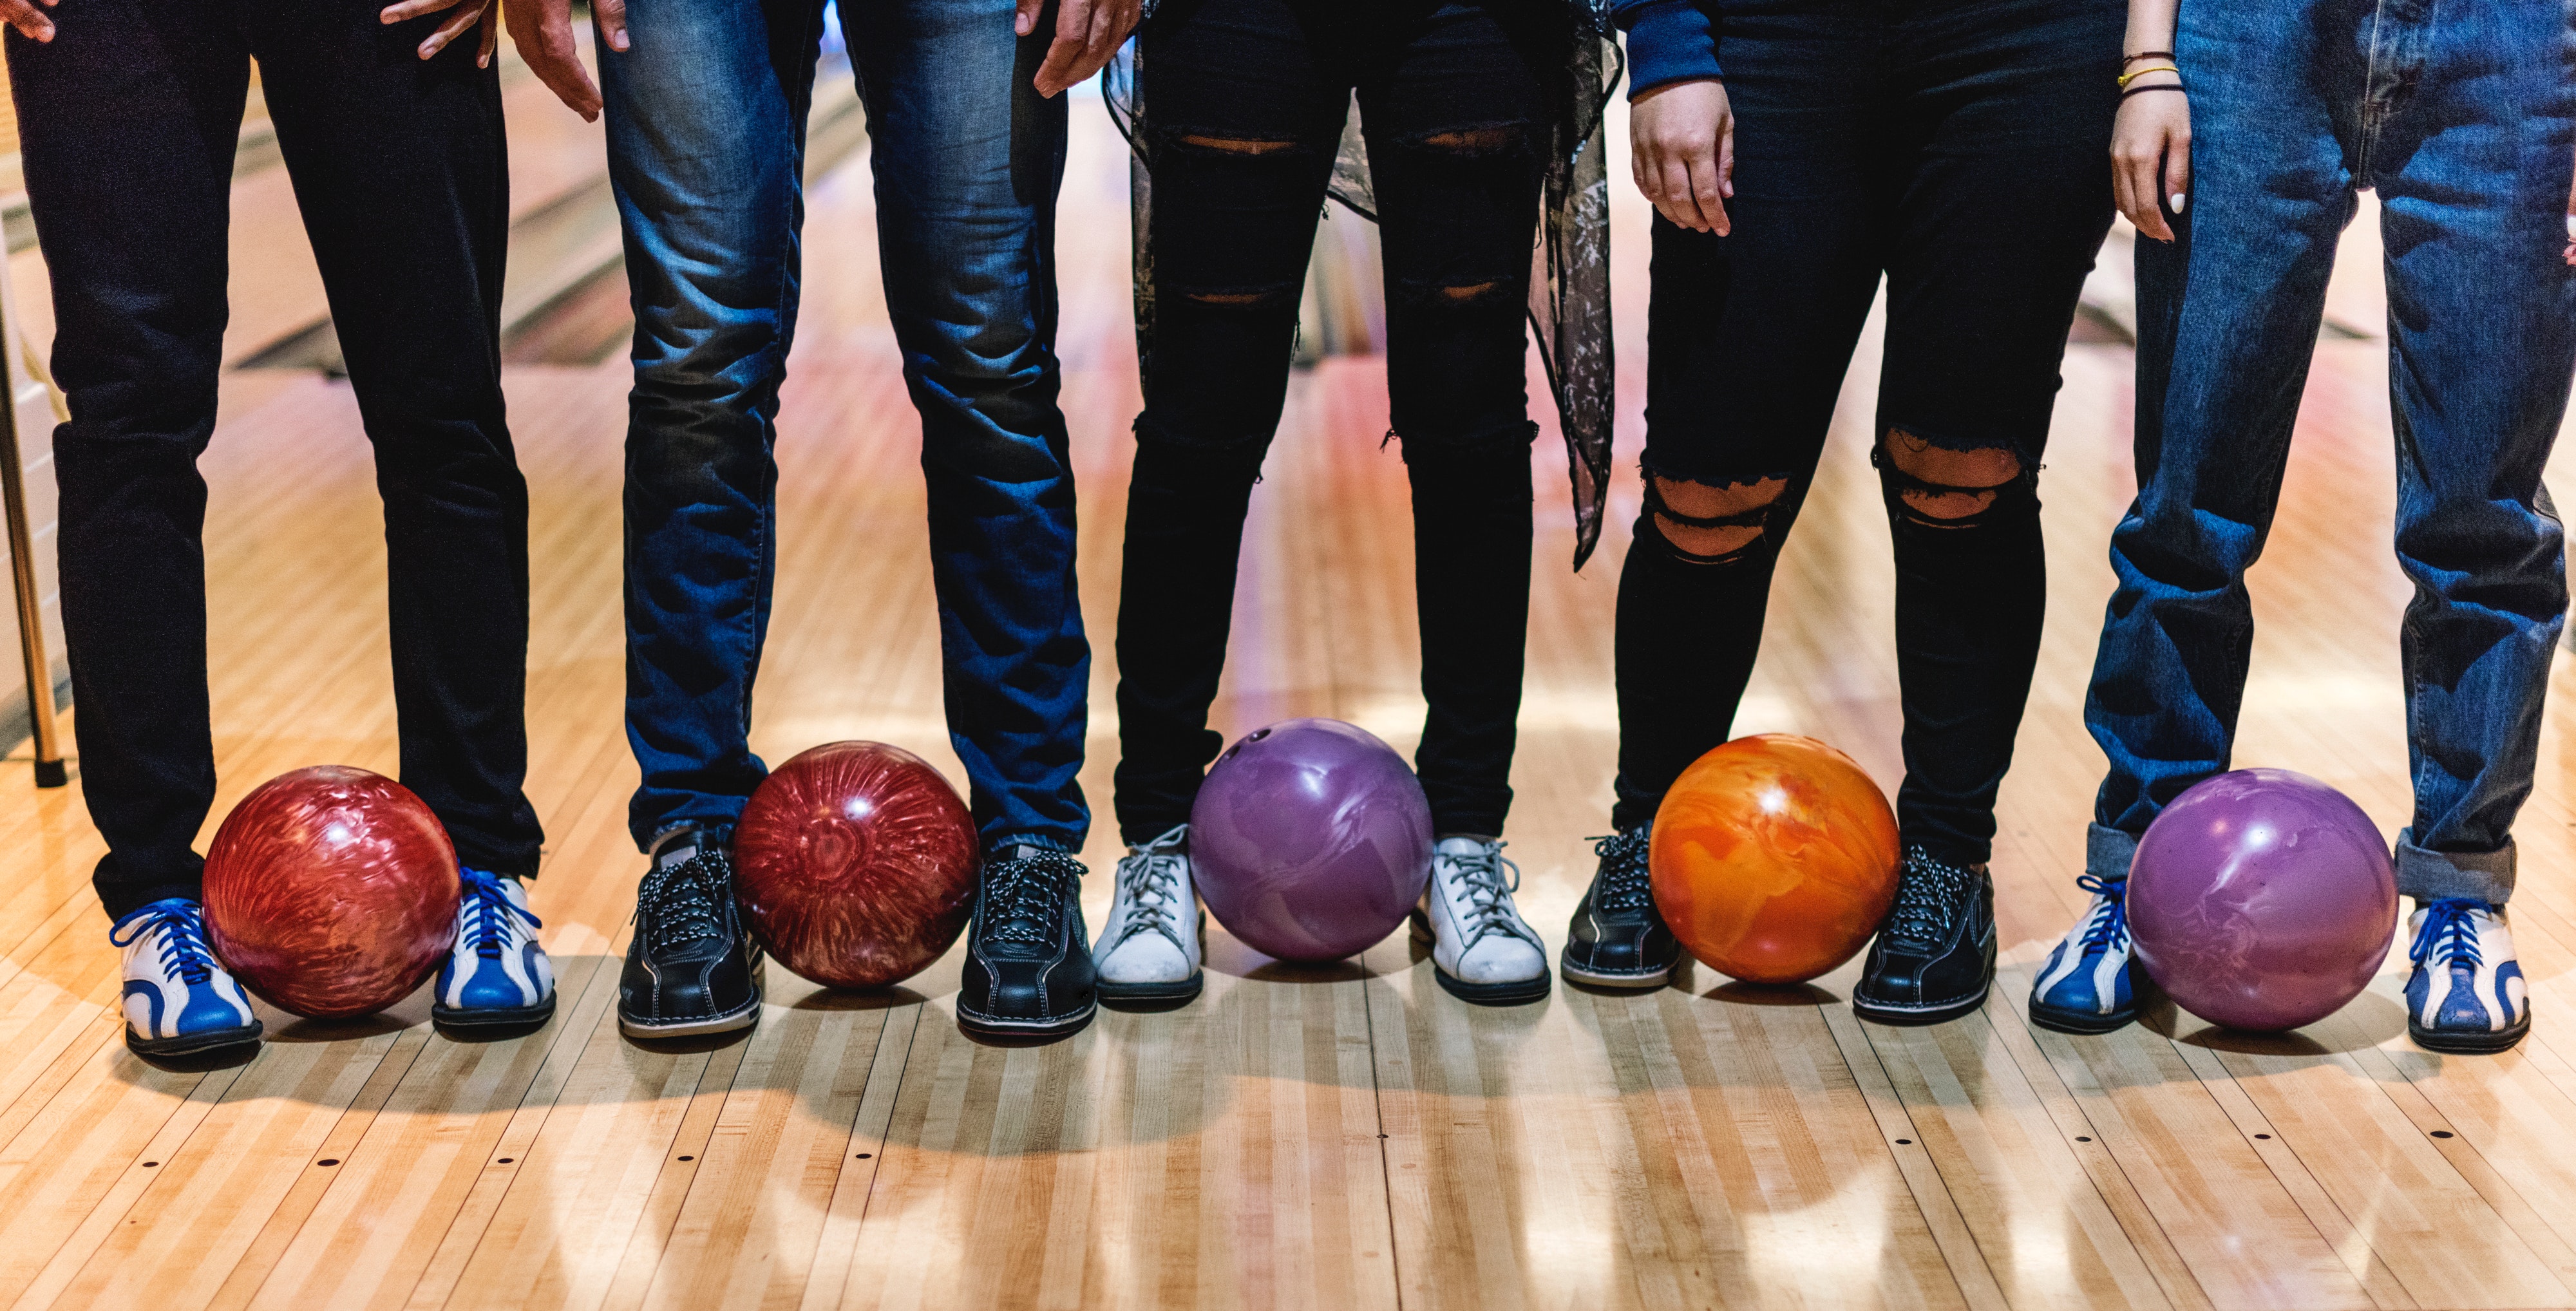
bowling, bowling ball, bowling equipment, ten pin bowling, ball, games, individual sports, bocce, Duckpin bowling, bowler, ball game, recreation, sports, sports equipment, jeans